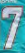
Number: 7